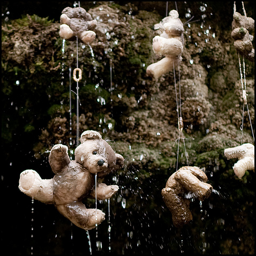
Teddy bears fall with water splashing on and around them while in front of mossy rock walls.
A group of teddy bears hanging from strings covered in rain.
Six Teddy bears are hung from a rocky area.
Multiple teddy bears hanging from ropes next to a rock.
Several teddy bears that are being suspended by some string.